Julio de Caro

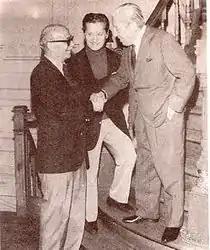
Old friends, Ernesto Sábato, Ben Molar and Julio de Caro together in 1977

The orchestra toured France by invitation, in 1931. They performed at Nice's Palais de la Méditerranée, for Prince Umberto di Savoia, for the Rothschilds' galas, and for Paramount Studios in the making of "Luces de Buenos Aires" (one of several the studio made, starring Carlos Gardel). The orchestra remained successful in Argentina, debuting at the nation's leading opera house, the Colón Theatre, in 1935, and at the Teatro Opera (1936), where they presented a comprehensive "Evolution of the Tango" - leading listeners through its development from 1870, onwards. A surprise visit by the brothers' aging parents following one of these performances led to the family's reconciliation.